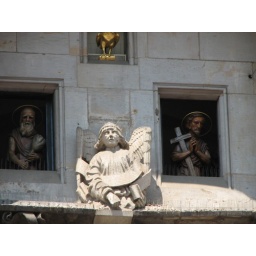
each hour the clock tower opens up with figures in each window, these changes over the 5 mins after the hour.